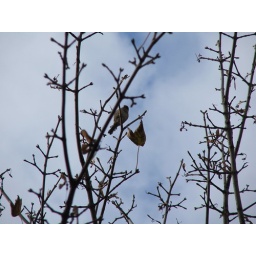
bird in tree